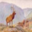
Label: deer